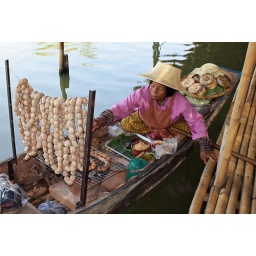
A Thai woman dressed in traditional floating market garb near Ayutthaya Thailand.